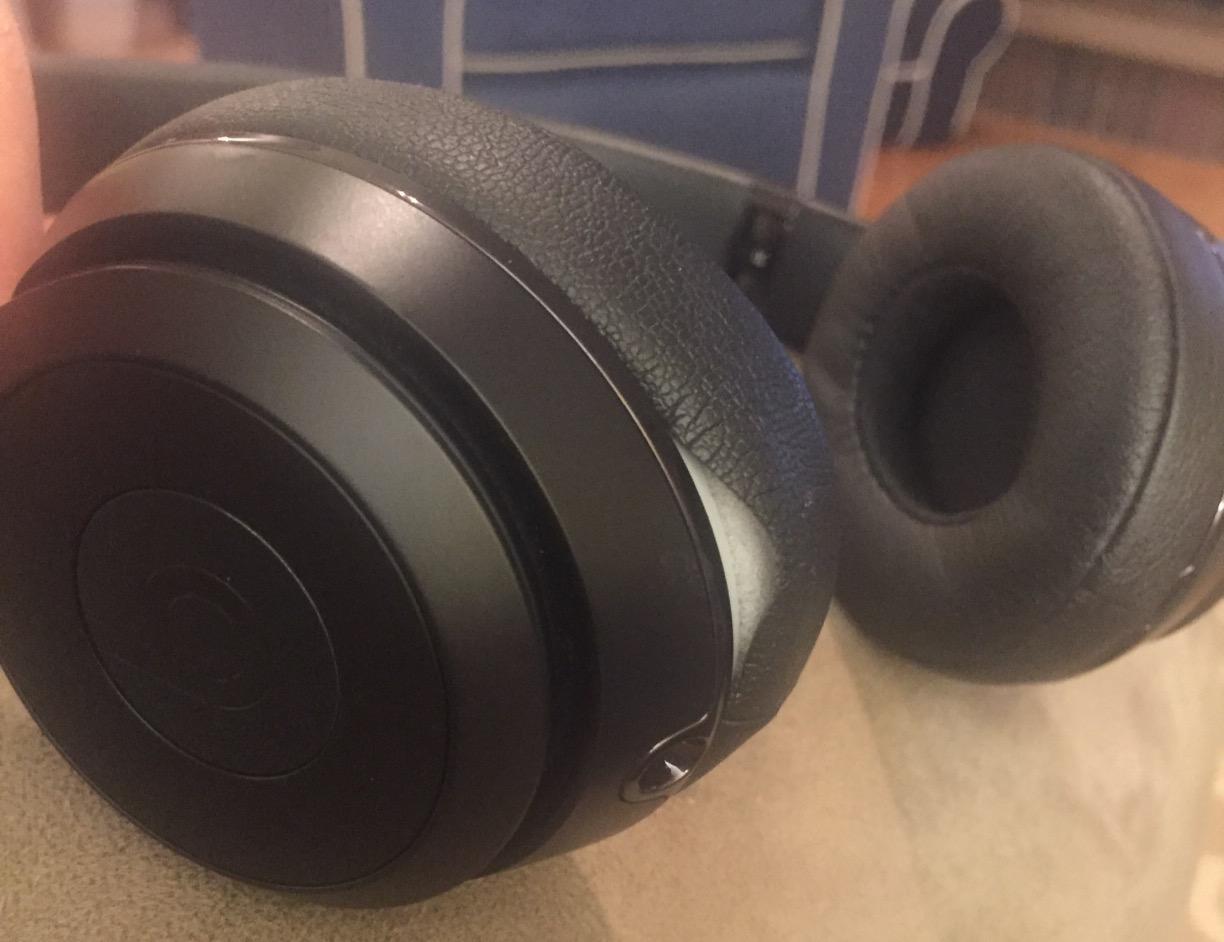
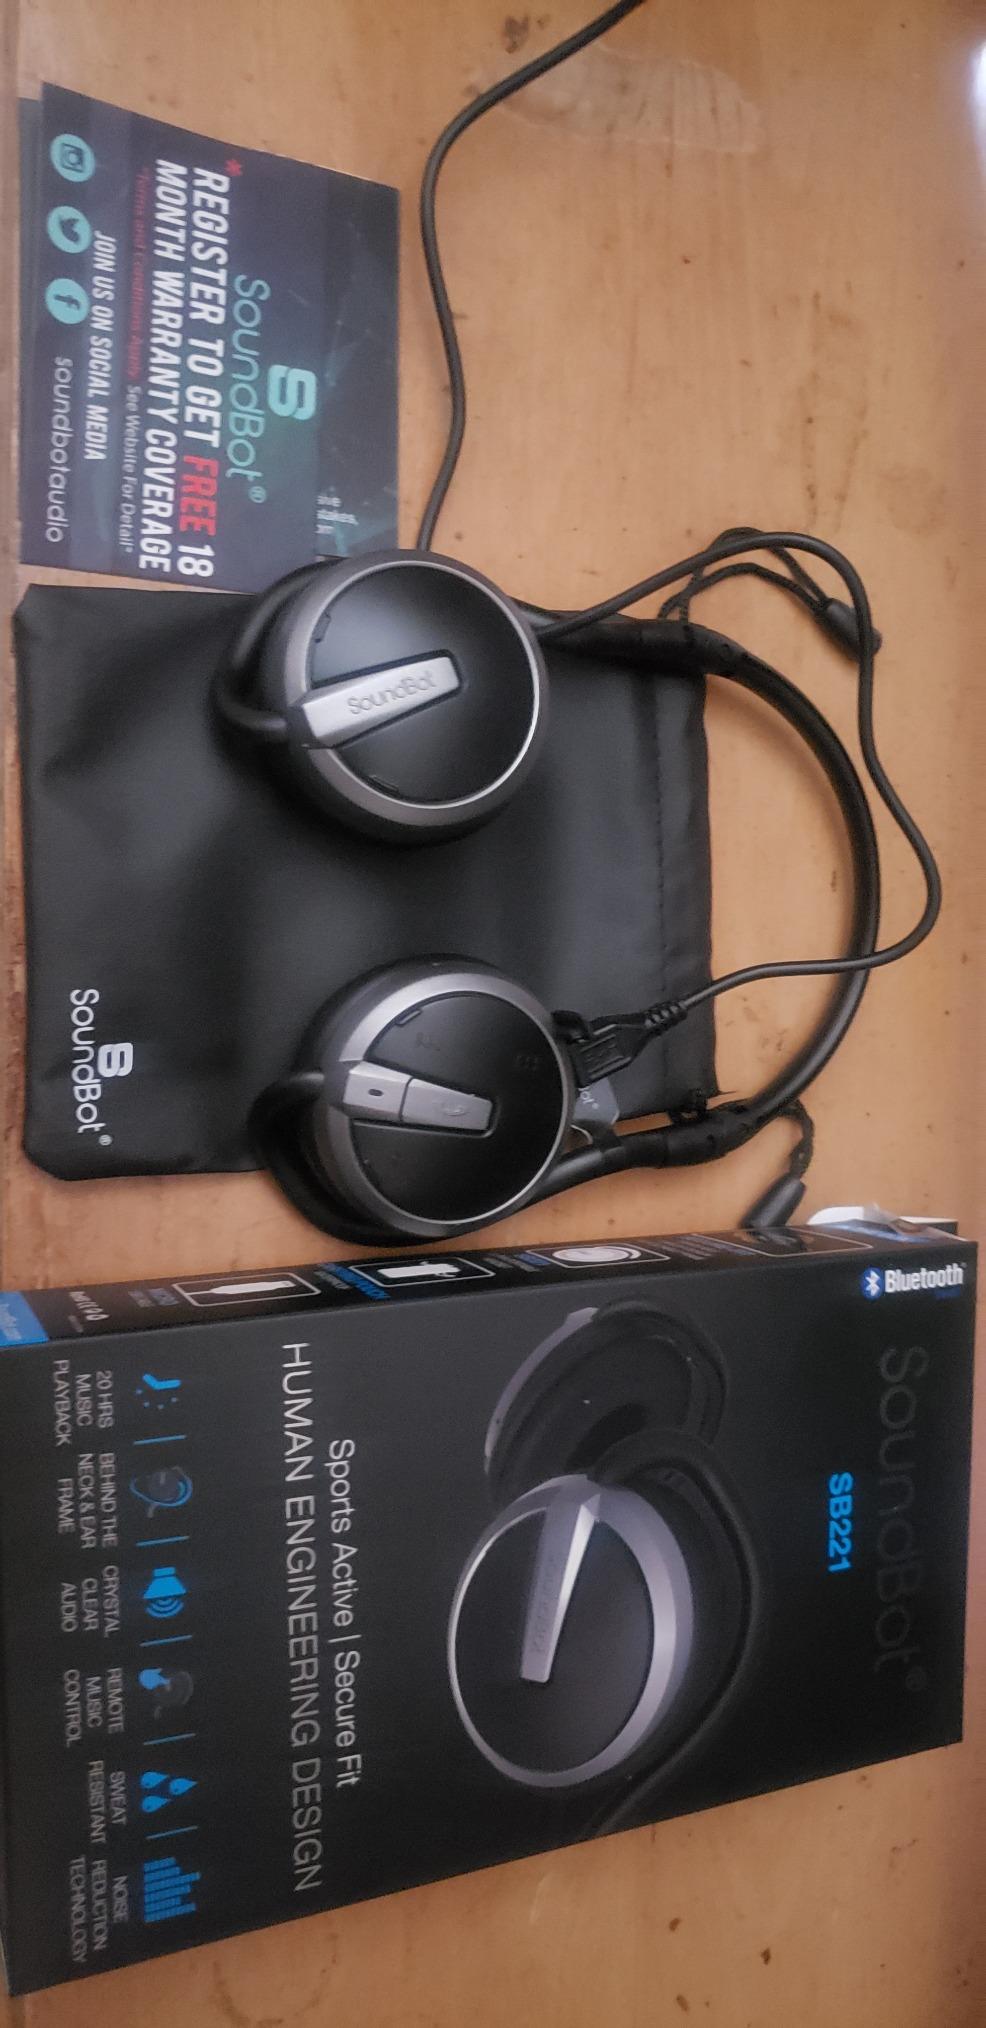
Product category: headphones
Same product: no